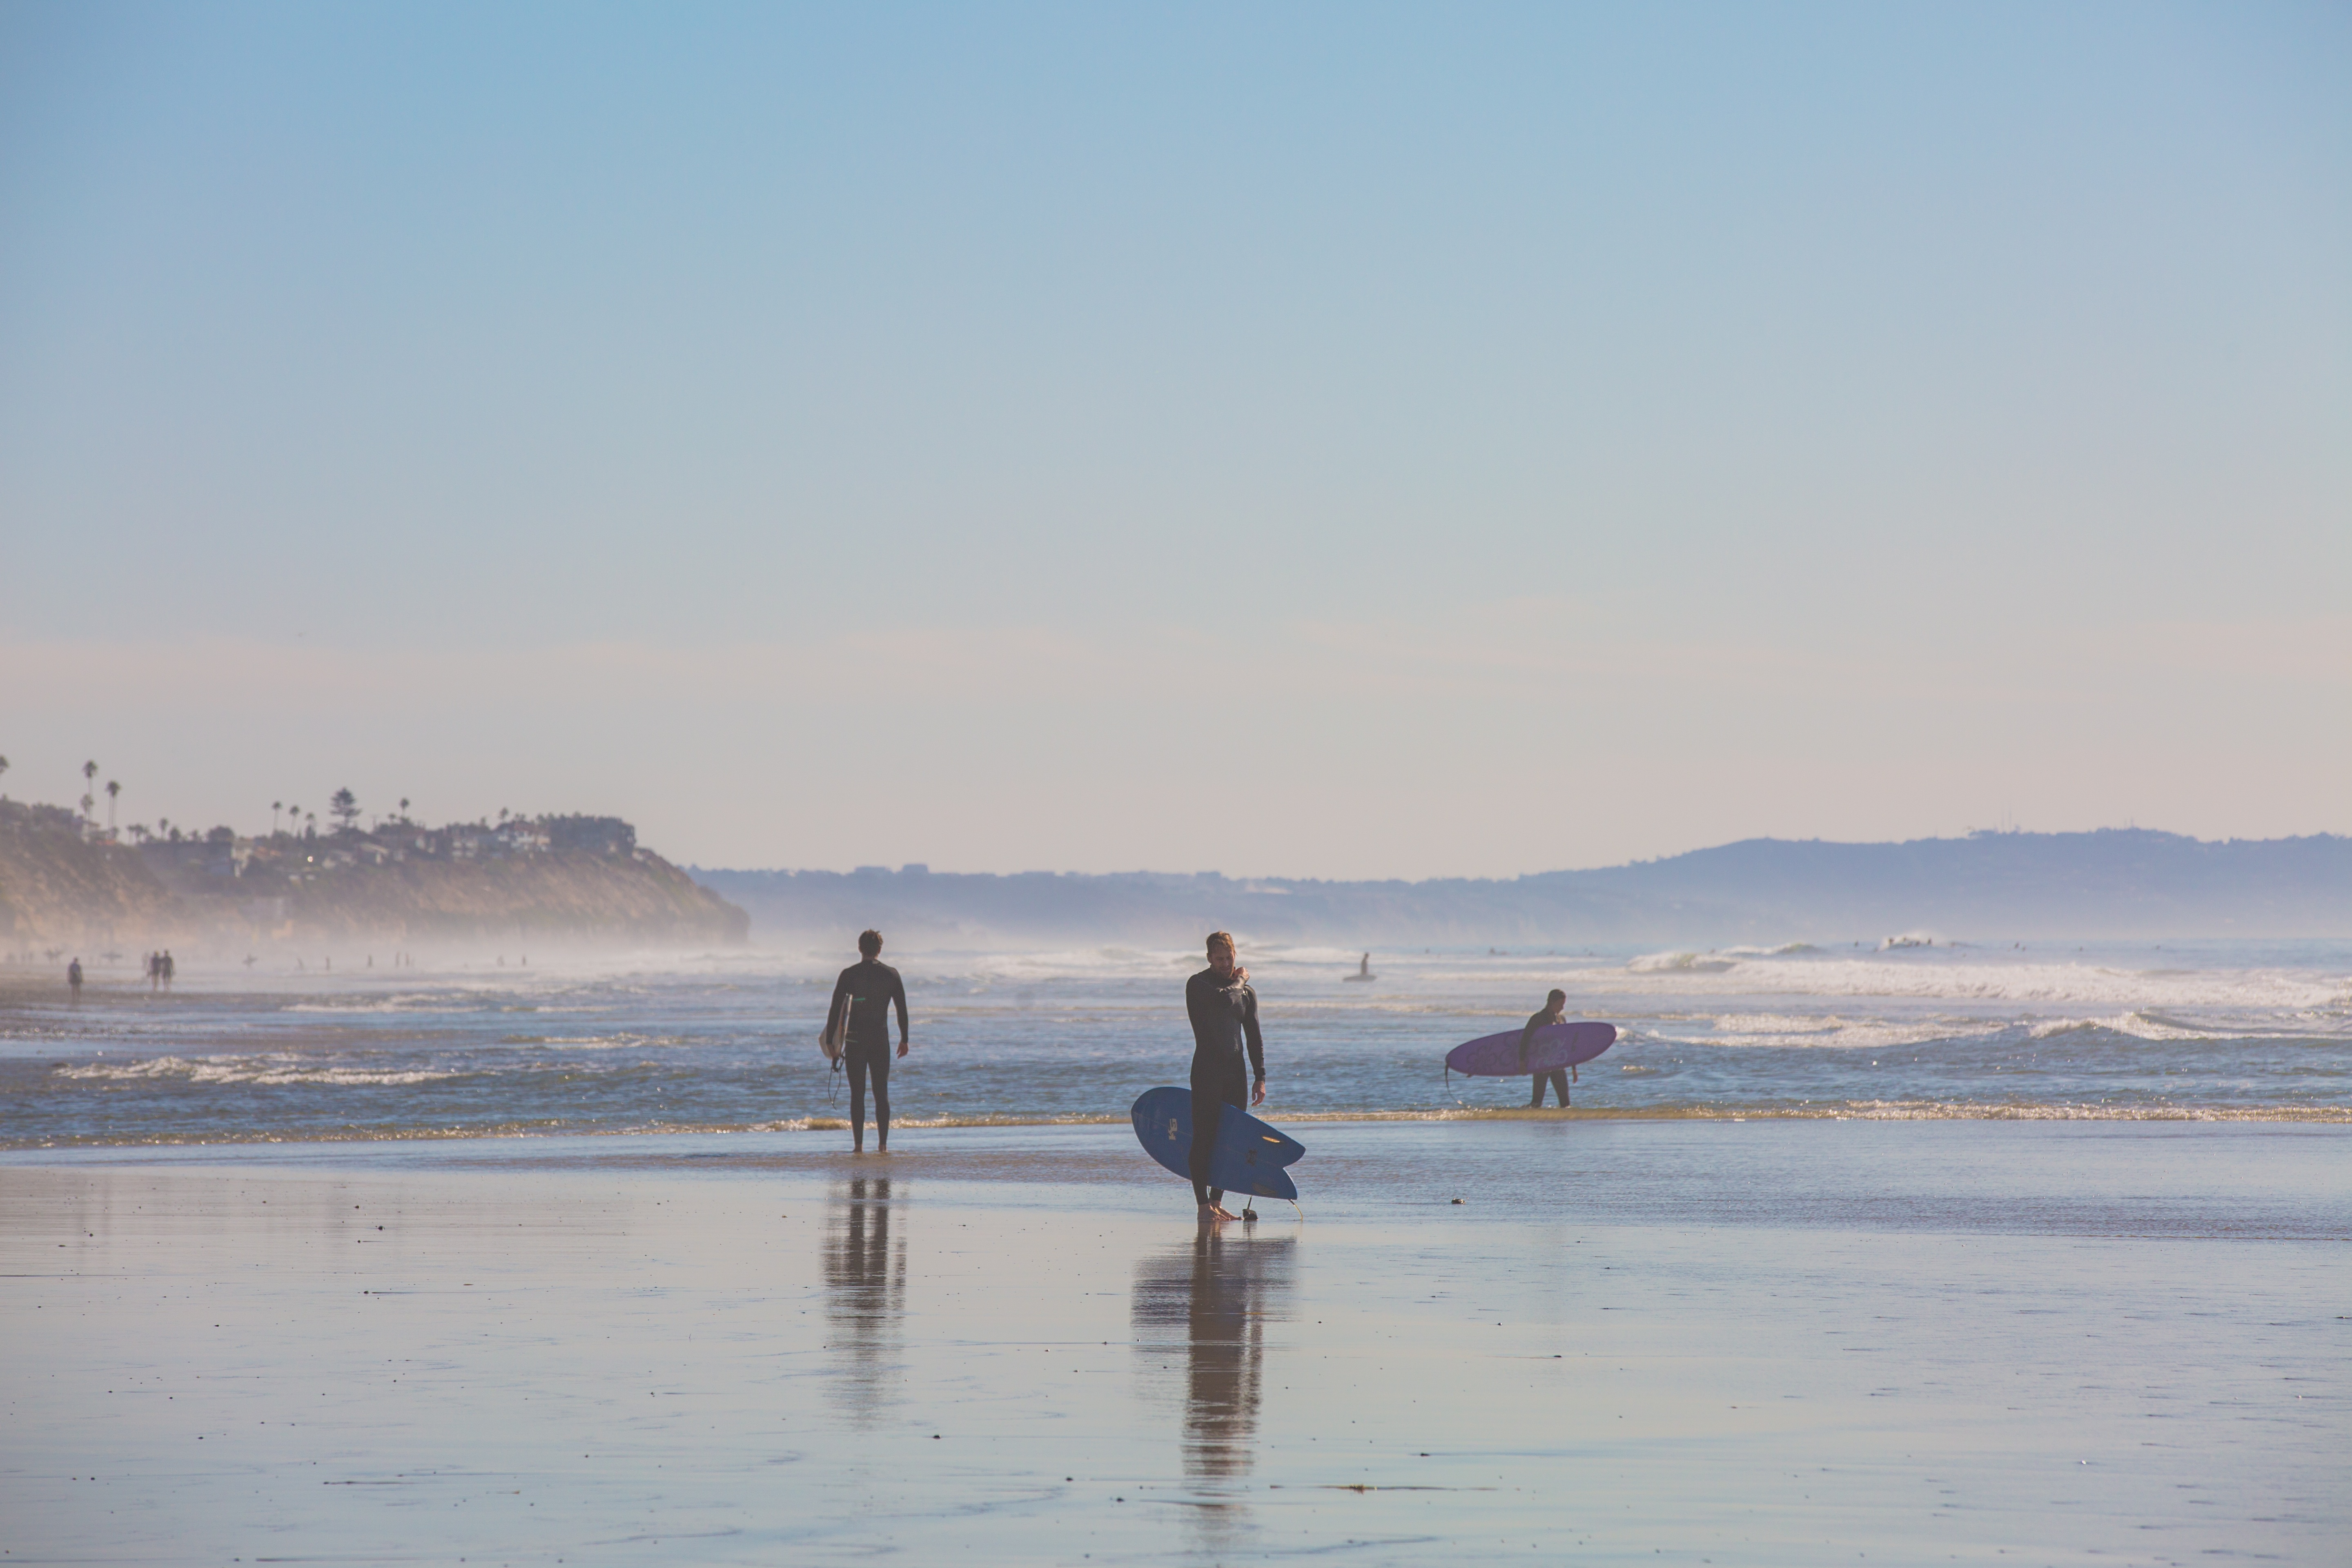
beach, sea, coast, water, sand, ocean, horizon, morning, shore, wave, vacation, bay, body of water, wind wave